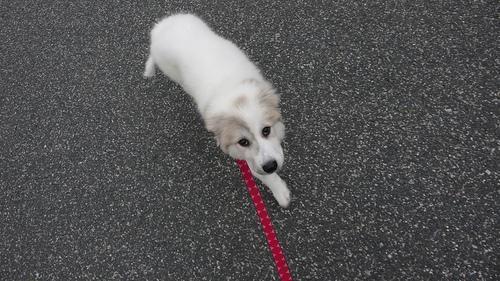
Great_Pyrenees